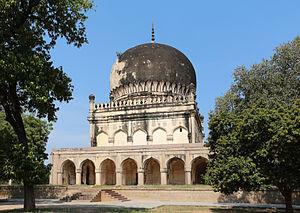
Tombe du Sultan Mohammed Qutb Shah, Hyderabad, Inde Español: Tumba del Sultán Mohammed Qutb Shah, Hyderabad, India
Hyderabad parfois appelée Hyderabad de l'Inde ou Haïdarabad est la capitale et la plus grande ville de l'État indien du Telangana, créé le 2 juin 2014 à partir de l'Andhra Pradesh. Elle reste capitale commune des deux États jusqu'en 2024.